Cyborg

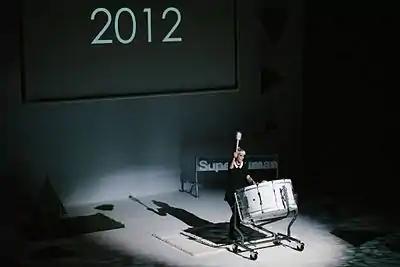

In current prosthetic applications, the C-Leg system developed by Otto Bock HealthCare, is used to replace a human leg that has been amputated because of injury or illness. The use of sensors in the artificial C-Leg aids in walking significantly by attempting to replicate the user's natural gait, as it would be prior to amputation. A similar system is being developed by the Swedish orthopedic company Integrum, the OPRA Implant System, which is surgically anchored and integrated by means of osseointegration into the skeleton of the remainder of the amputated limb. The same company has developed e-OPRA, a will-powered upper limb prosthesis system that is being evaluated in a clinical trial to allow sensory input to the central nervous system using pressure and temperature sensors in the prosthesis' finger tips. Prostheses like the C-Leg, the e-OPRA Implant System, and the iLimb, are considered by some to be the first real steps towards the next generation of real-world cyborg applications. Additionally, cochlear implants and magnetic implants, which provide people with a sense that they would not otherwise have had, can additionally be thought of as creating cyborgs.